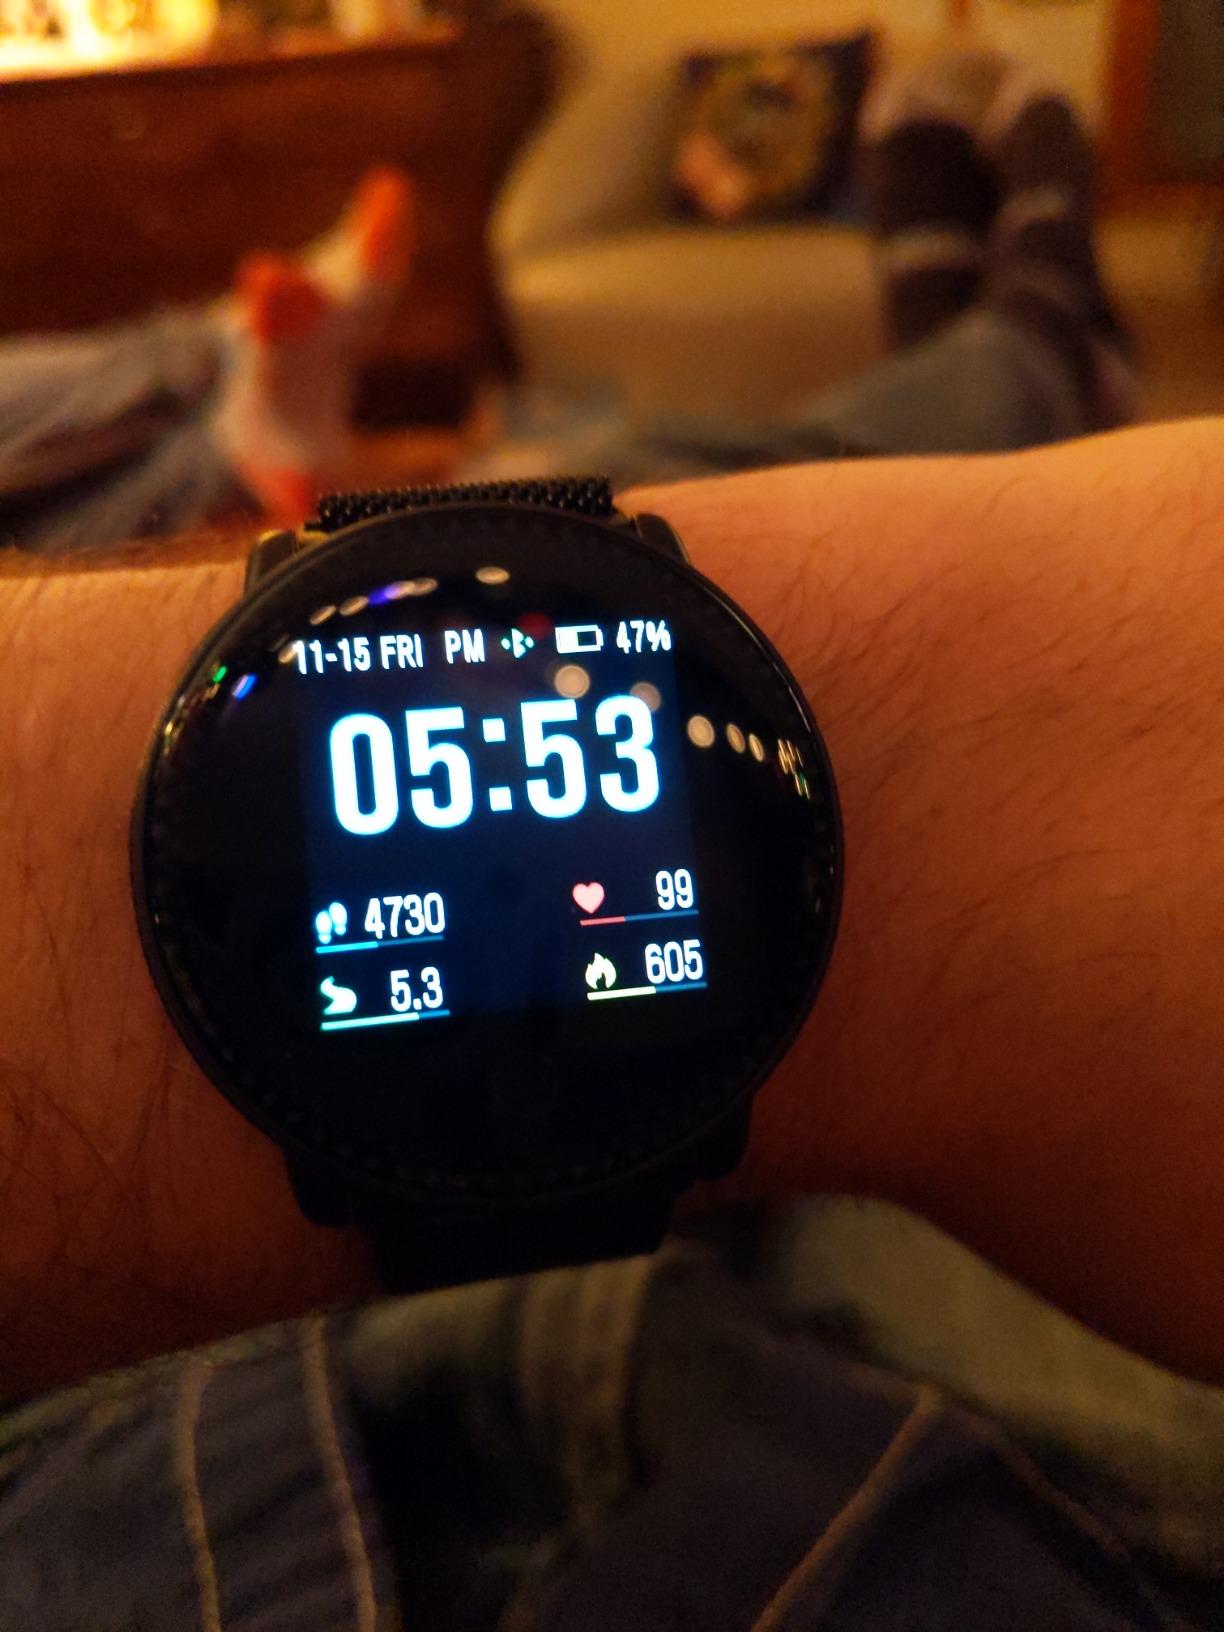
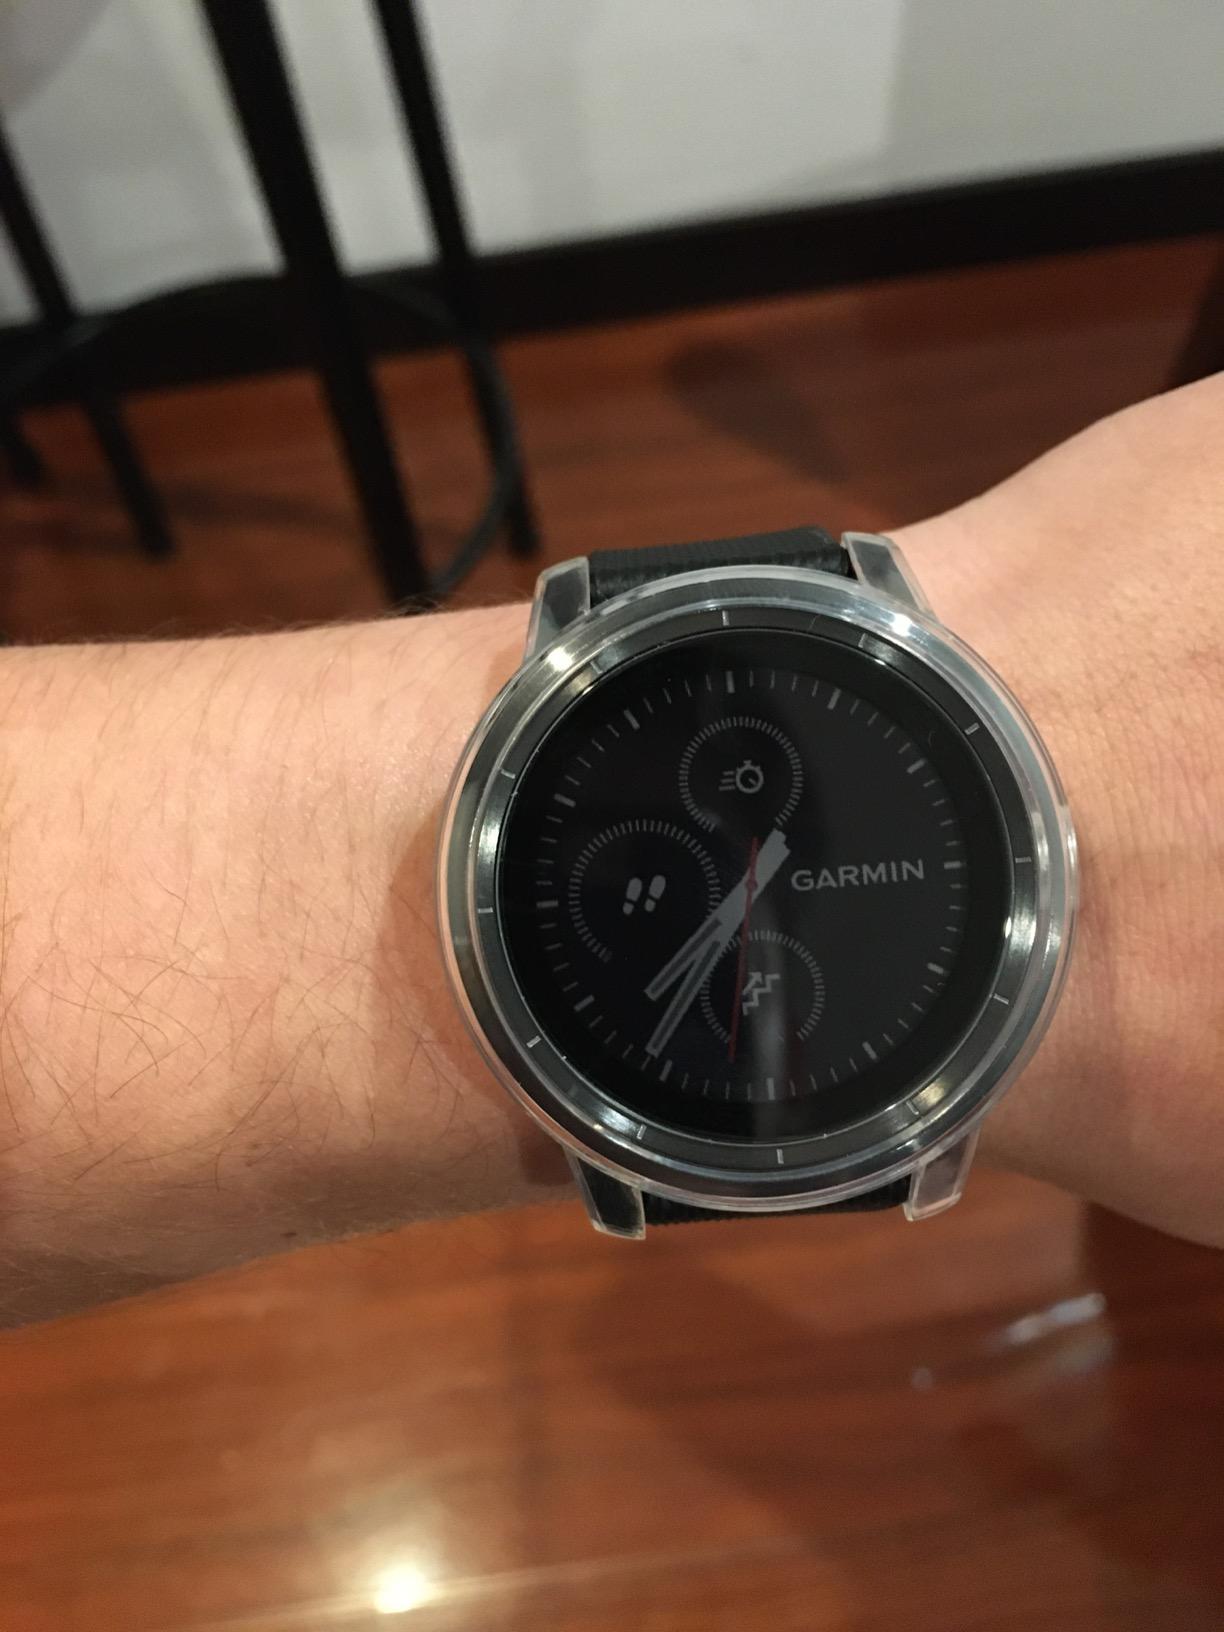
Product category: smartwatch
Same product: no